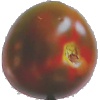
Label: Tomato Maroon 1